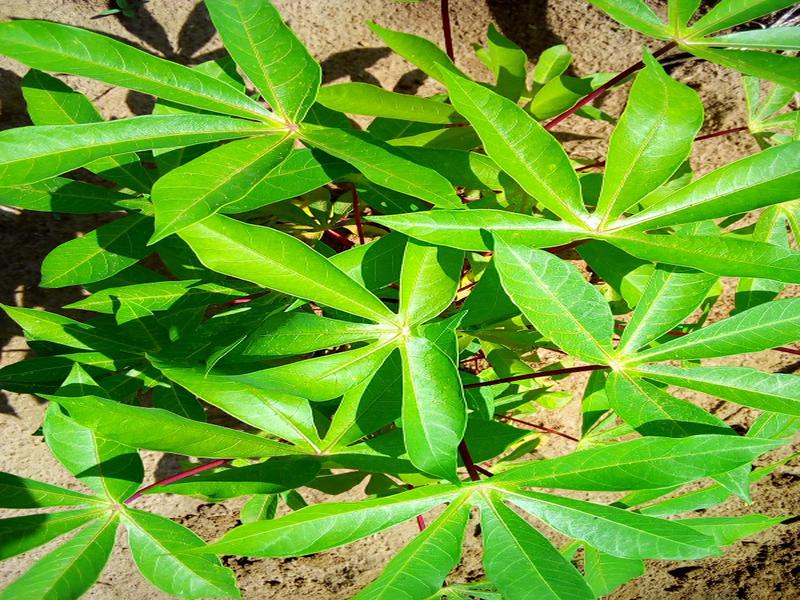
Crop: cassava
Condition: healthy